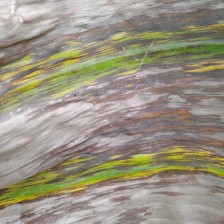
Label: sigatoka